Russian Olympic Committee

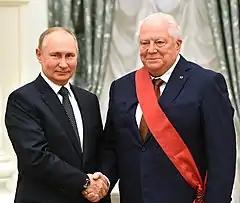
Vladimir Putin and Soviet and Russian Olympic Committee president Vitali Smirnov

Russian National Federations were the organizations that coordinated all aspects of their individual sports. They were responsible for training, competition, and development of their sports. They were 37 Summer Olympic and 12 Winter Olympic sport federations in Russia, all headquartered in Moscow.